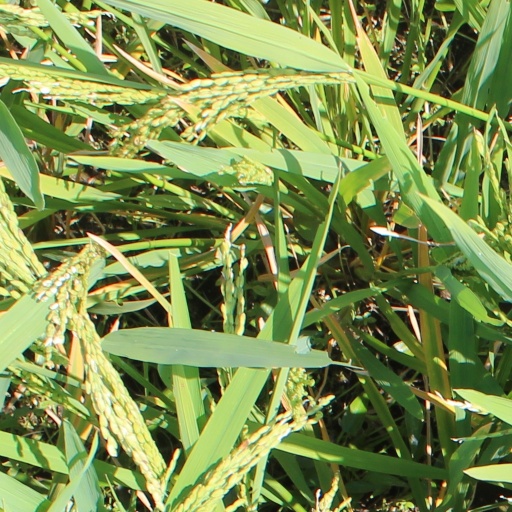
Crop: rice